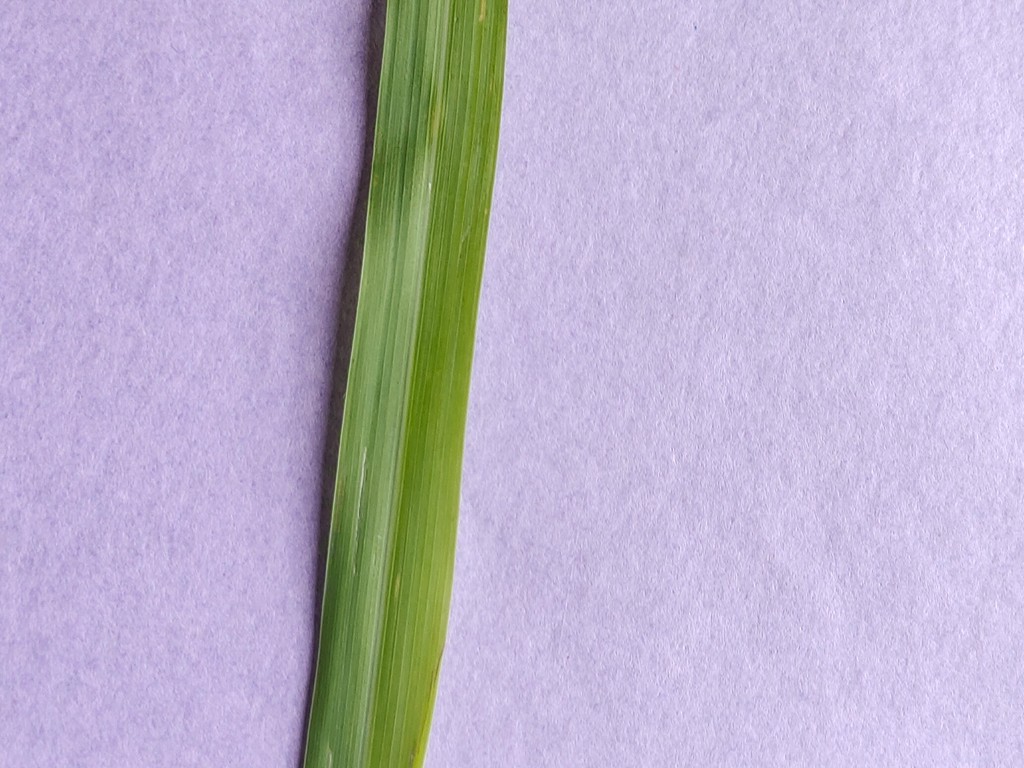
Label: Healthy